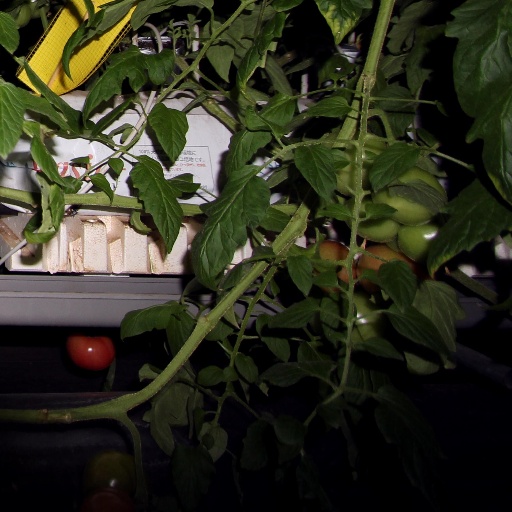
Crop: tomato